Hainan

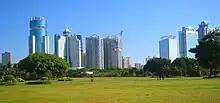
Haikou, the capital of the province as seen looking south from Evergreen Park, a large park located on the north shore of the city

In 2000, the ethnic groups of Hainan included the Han-Chinese Hainanese, who are the majority (84% of the population) and speak the Min language, the Li (Hlai) (14.7% of the population); the Miao (0.7%) and the Zhuang (0.6%). The Li, who speak a Tai-Kradai language, are the largest indigenous group on the island in terms of population. Also found on the island are the Utsuls, descendants of Cham refugees, who are classified as Hui by the Chinese government because of their Islamic religion. There is a Tanka community that lives at Sanya Bay.